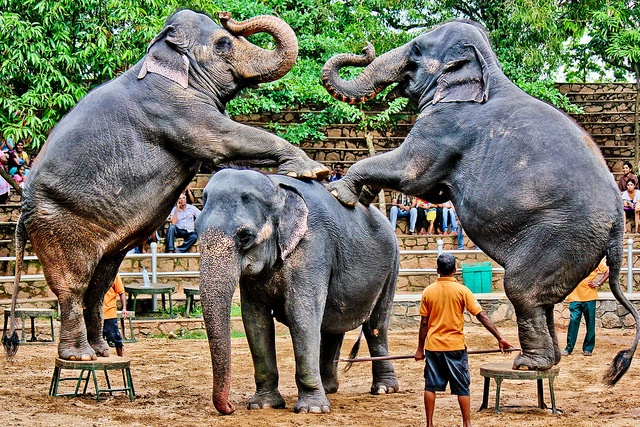
Two large elephants standing on top of another elephant.
Elephants performing for a small crowd in a muddy ring
Two elephants stand on stools on their back legs.
Two large elephants are standing on stools and they have their front feet on a smaller elephant as people watch them perform.
Three elephants performing an acrobatic trick for an audience.